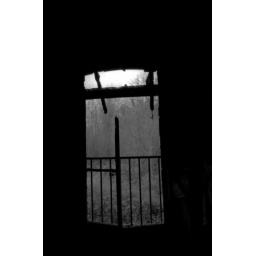
Abandonned houses in the forest